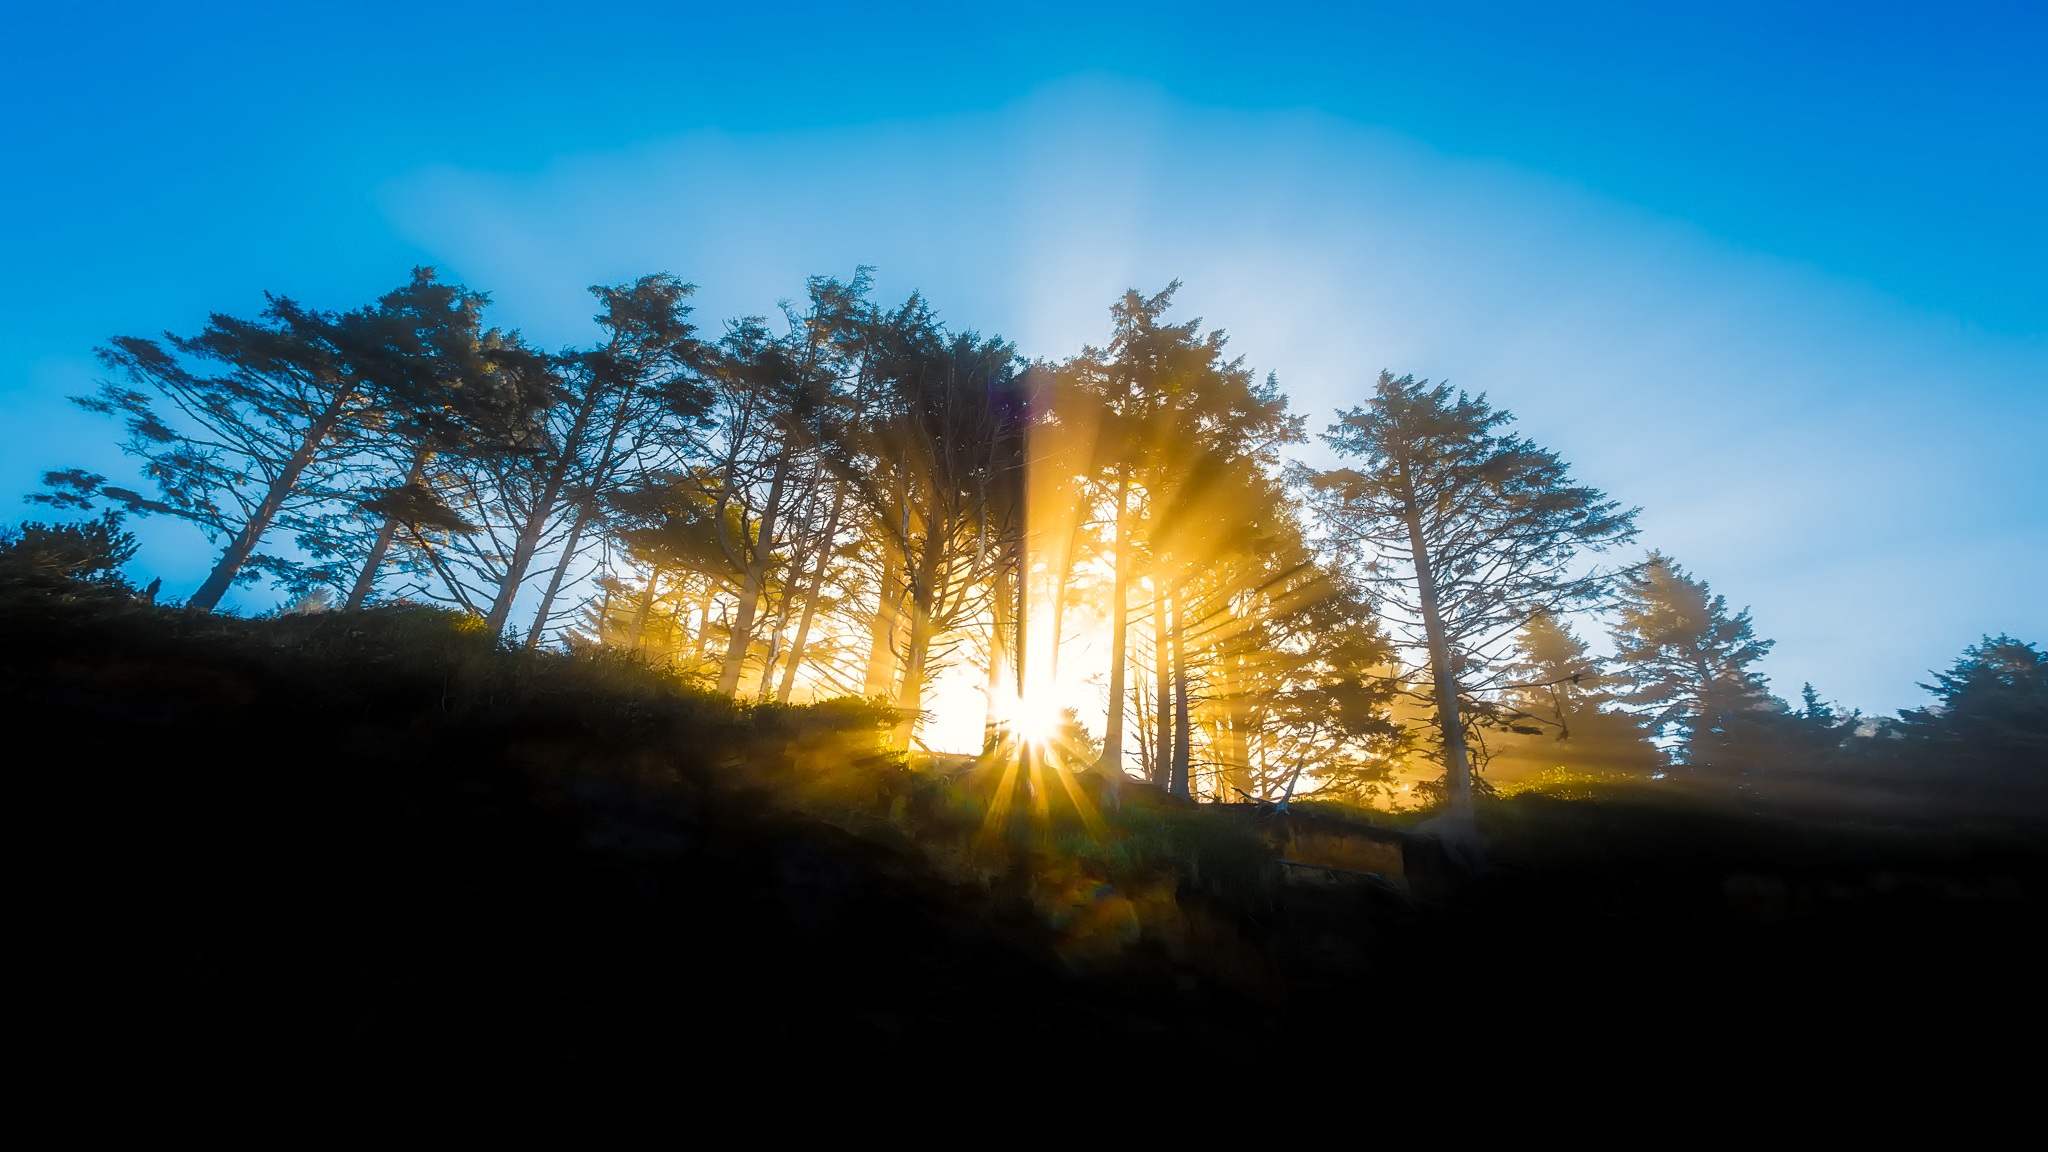
landscape, tree, nature, forest, wilderness, light, cloud, plant, sky, sun, sunrise, sunset, night, countryside, sunlight, morning, leaf, dawn, atmosphere, country, panorama, dusk, evening, rural, reflection, scenic, park, tourism, trees, woods, outside, hdr, beautiful, state, silhouettes, oregon, astronomical object, atmospheric phenomenon, woody plant, arecales, devils punch bowl